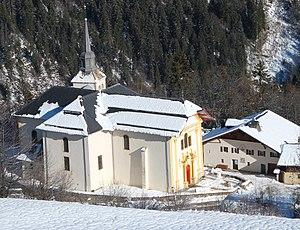
Saint-Nicolas-de-Véroce est une ancienne commune de Haute-Savoie dans le Val Montjoie entre Saint-Gervais-les-Bains et Les Contamines-Montjoie. Située à une dizaine de kilomètres du centre-ville de Saint-Gervais, la commune de Saint-Nicolas-de-Véroce a été rattachée à cette dernière le 29 décembre 1973.